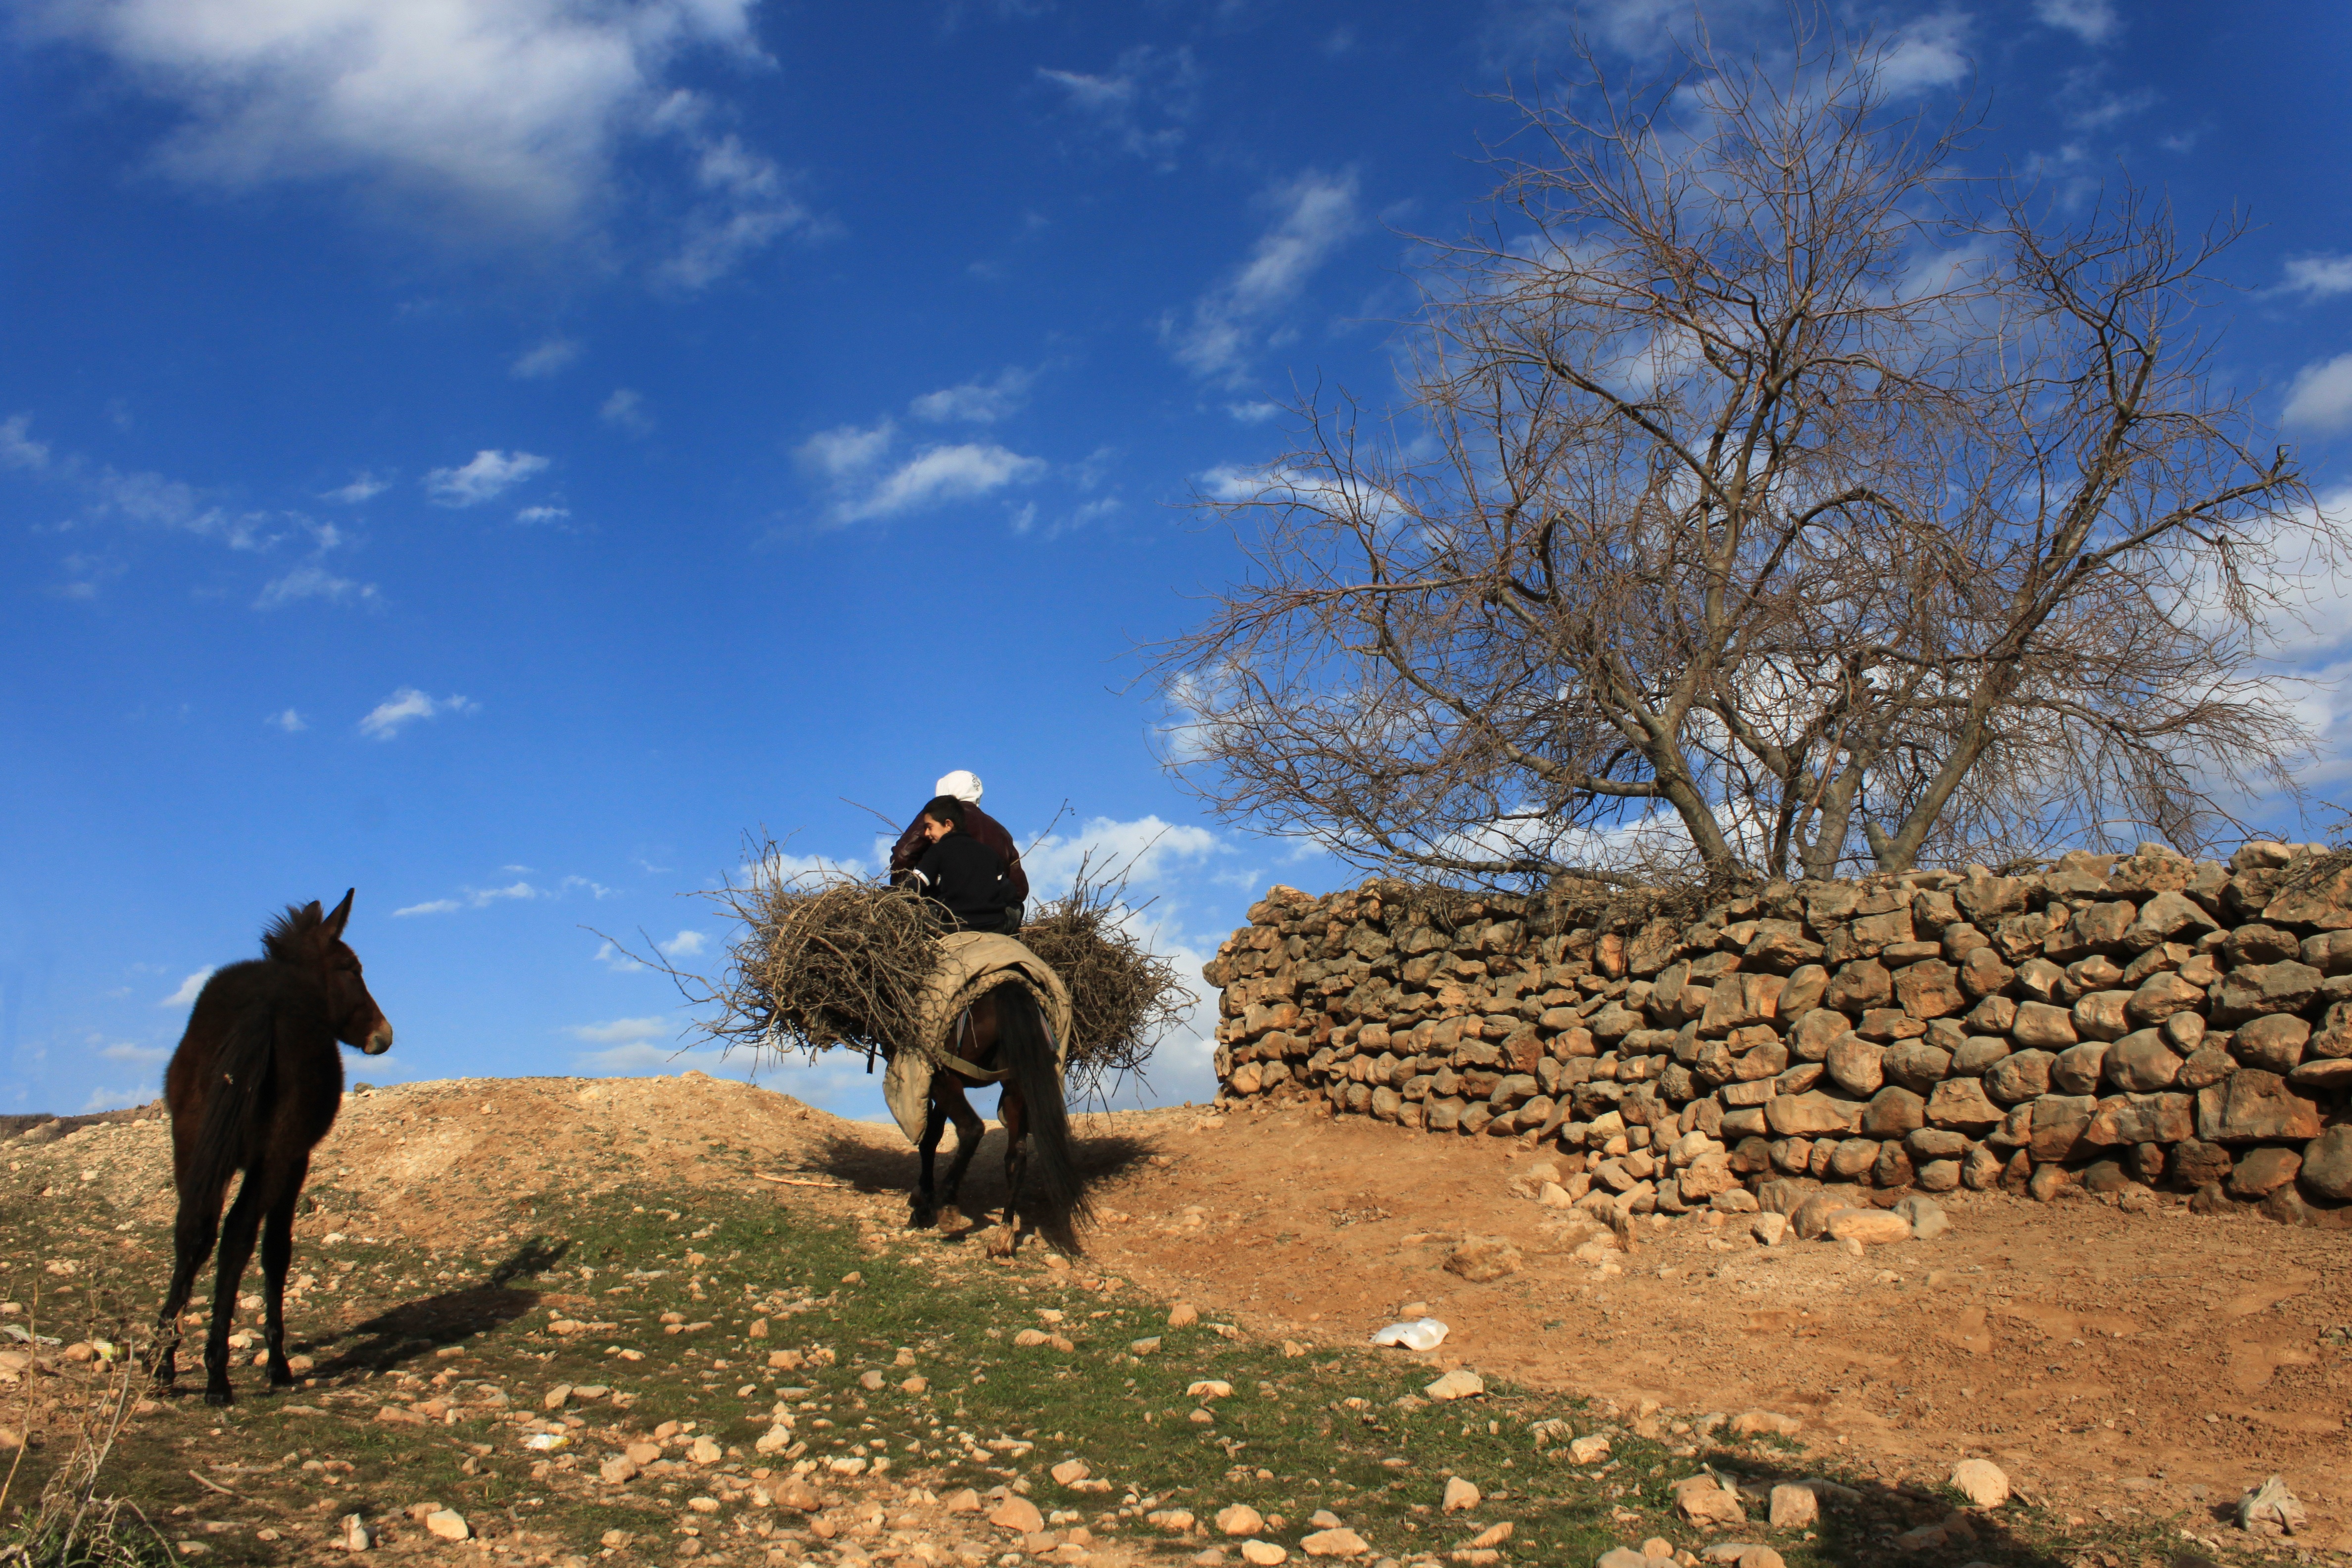
landscape, tree, nature, grass, wilderness, cloud, road, adventure, stone wall, agriculture, donkey, turkey, load, rural area, mule, natural environment, mardin